Chuckwalla Mountains

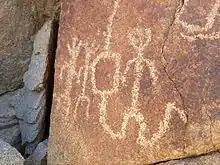
Corn Springs Rock Art, Chuckwalla Mountains

The Chuckwalla Mountains are a mountain range in the transition zone between the Colorado Desert—Sonoran Desert and the Mojave Desert, climatically and vegetationally, in Riverside County of southern California. The mountains are named after the chuckwalla lizards.